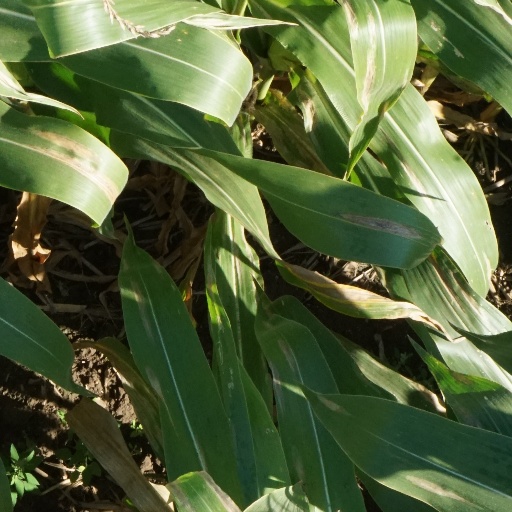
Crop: maize; corn